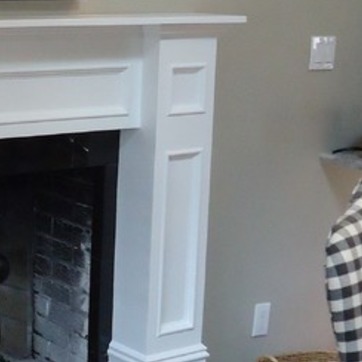
Material: wood